HMS Bulwark (1899)

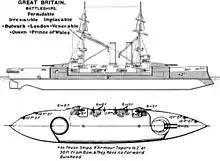
Right plan and elevation of the "Formidable" class from Brassey's Naval Annual; the "London"s were identical in appearance

The five ships of the "London" class were ordered in 1898 in response to increased naval construction for the Imperial Russian Navy. The design for the "London" class was prepared in 1898; it was a virtual repeat of the preceding , though with significant revision to the forward armour protection scheme. Rather than a traditional transverse bulkhead for the forward end of the main belt armour, the belt was carried further forward and gradually tapered in thickness. Deck armour was also strengthened.